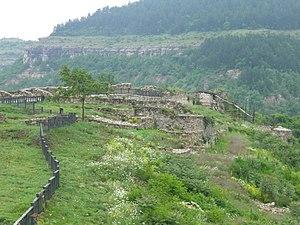
Trapezitsa est une forteresse médiévale située sur une colline du même nom à Veliko Tarnovo, dans le nord de la Bulgarie. Elle servit de forteresse principale du Second Empire bulgare de 1185 à 1393. Trapezitsa était une colline spirituelle, habitée par des nobles du clergé et des artisans.